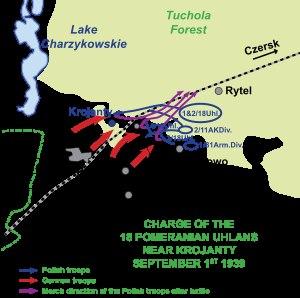
Kazimierz Władysław Mastalerz, né le 20 novembre 1894 à Czeladź et mort le 1ᵉʳ septembre 1939 à Krojanty, est un officier de cavalerie polonais, mort au cours du combat de Krojanty à la tête du 18ᵉ régiment de cavalerie poméranien.